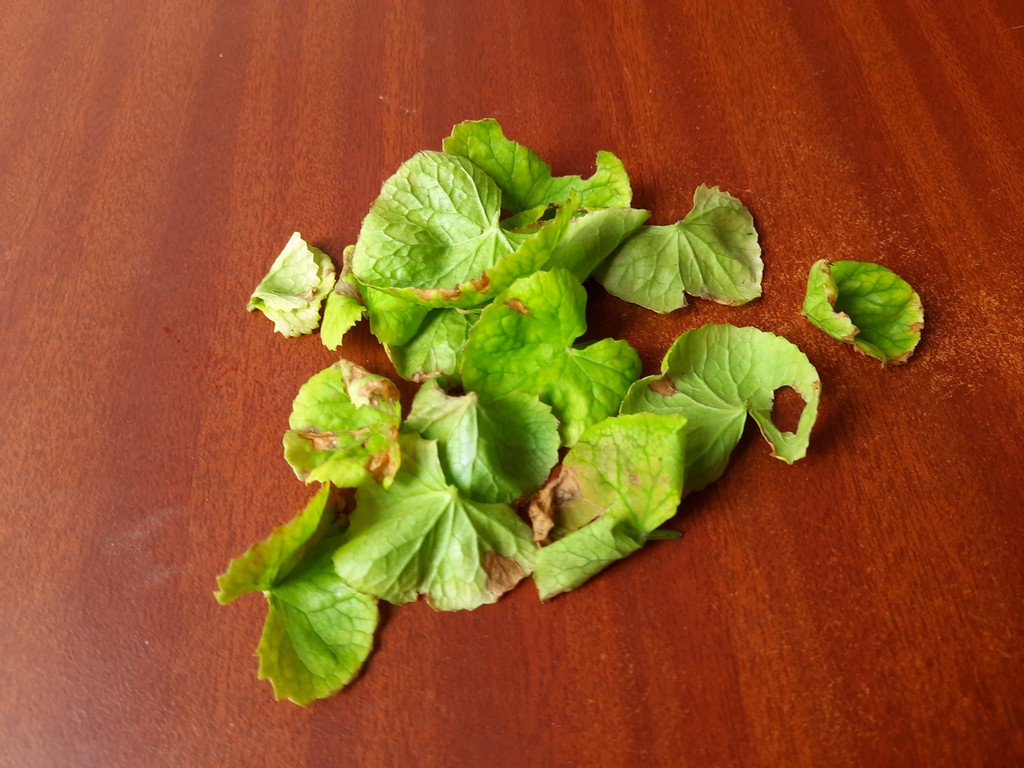
Label: Unhealthy